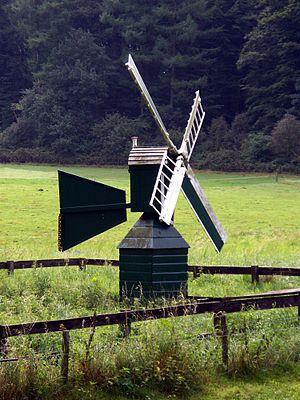
Cet article recense les moulins à vent de la province de Gueldre, aux Pays-Bas.